Andhra Pradesh

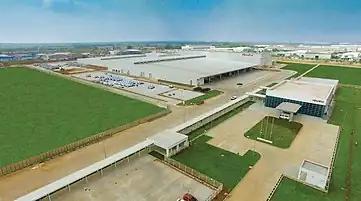
Isuzu Motors India manufacturing plant aerial view, Sri City

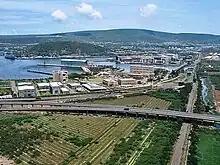
Vizag seaport

Kondapalli Toys, the soft limestone idol carvings of Durgi and Etikoppaka lacquered wooden toys are few handicrafts with GI status. Kuchipudi, the cultural dance recognised as the official dance form of the state of Andhra Pradesh, originated in the village of Kuchipudi in Krishna district. Several renowned composers of Carnatic music like Annamacharya, Kshetrayya, Tyagaraja, and Bhadrachala Ramadas hailed from the state. "Sannai" and "Dolu" are common musical instruments of marriages, household, and temple functions in the state. "Harikathaa Kalakshepam (or Harikatha)" involves the narration of a story, intermingled with various songs relating to the story. "Burra katha" is an oral storytelling technique in which the topic is either a Hindu mythological story or a contemporary social issue. "Drama" is an Indian theatre art form that is still popular. Gurajada Apparao wrote the play Kanyasulkam in spoken dialect for the first time. It was first presented in 1892. It is considered the greatest play in the Telugu language.